Behaalotecha

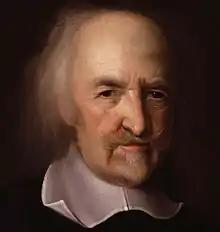
Hobbes

Reading in Numbers 11:25 how God took from the spirit that was in Moses and gave it to the 70 elders, Thomas Hobbes, in "Leviathan", argued that the Spirit of God was not divided. Rather, Hobbes read the Scriptural reference to the Spirit of God in a person to mean a person's spirit, inclined toward godliness.